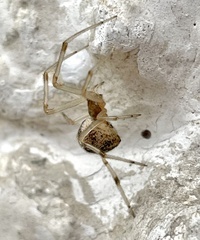
Species: Parasteatoda_tepidariorum